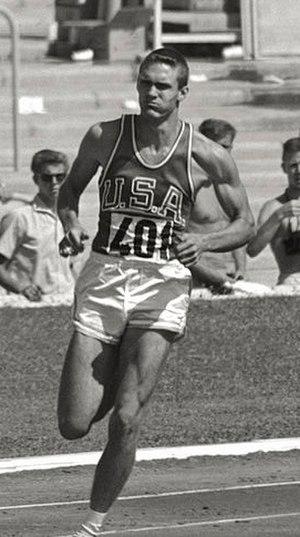
Earl Verdelle Young est un athlète américain spécialiste du 400 mètres.